Madras High Court

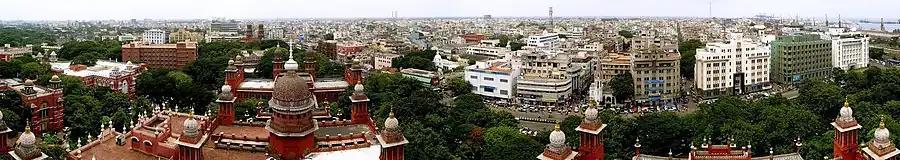
Panoramic view of the High Court and its surroundings

The city civil and sessions courts, which are located inside the High Court campus, are in two blocks, namely, the main and annexe buildings. Some of the city civil courts are located at Additional City Civil Court Complex at Allikulam Commercial Complex in Park Town and M. Singaravelar Maligai in George Town. The District and Session Court for Exclusive Trial of Bomb Blast Cases is located at Karayanchavadi in the neighbourhood of Poonamallee, and the Commercial Court is located in the neighbourhood of Egmore.